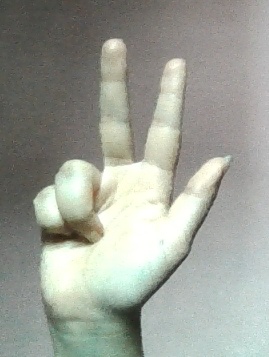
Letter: al